Félix Varela

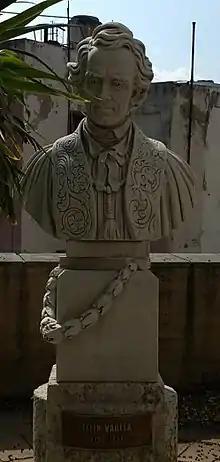
A bust of Félix Varela on the grounds of the University of Havana campus.

In 1821 Varela was chosen to represent Cuba in the Cortes Generales of Spain in Madrid, where he joined in a petition to the Crown for the independence of Latin America, and also published an essay which argued for the abolition of slavery in Cuba. For such ideas, after the 1823 Spanish Bourbon Restoration overthrew the liberal government of Spain and restored Spanish Bourbon King Ferdinand VII who then brutally suppressed all opposition, he was sentenced to death by the government. Before he could be arrested, however, he fled, first to Gibraltar, then to the United States, where he spent the rest of his life, settling in New York City.